Tryphé

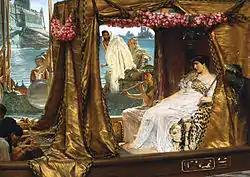
"Antony and Cleopatra", by Lawrence Alma-Tadema. Noted by Plutarch, and dramatized by Shakespeare, Cleopatra's encounter with Marc Antony at the Nile epitomized "tryphé": it upstaged Antony's procession in a greater display of wealth and finery, it provided an exciting spectacle for subjects gathering for the event, and it showcased the kind of gauzy femininity that led many Romans to consider "tryphé" a sign of effeminacy and weakness when, if anything, it camouflaged unbridled power.

and "extravagance", none fully adequate – is a concept that drew attention (and severe criticism) in Roman antiquity when it became a significant factor in the reign of the Ptolemaic dynasty.